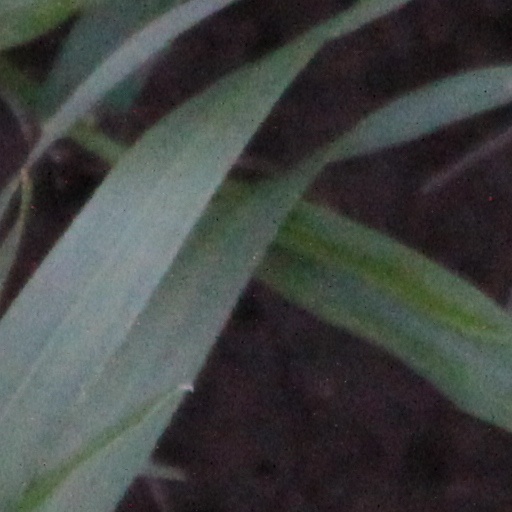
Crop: wheat